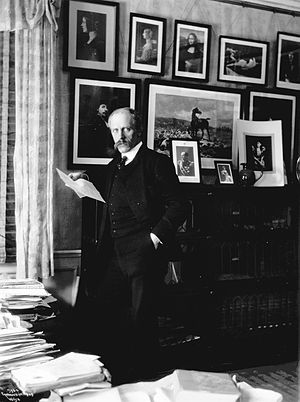
Olav Tryggvasons saga / Baggrund
Nansen i sit hjem i Lysaker i Oslo, hvor hans nabo Erik Werenskiold brugte ham som model for tegningerne af Olav Tryggvason.
Olav Tryggvasons saga af Snorre Sturlason er fortællingen om kong Olav Tryggvason, som var konge af Norge fra 995 efter et bondeoprør, der førte til, at ladejarlen Håkon Sigurdsson blev dræbt, og knap fem år senere til at Olav døde i et søslag i nærheden af Danmark. Sagaen er den næstmest omfattende af sagaerne i Snorres Heimskringla.